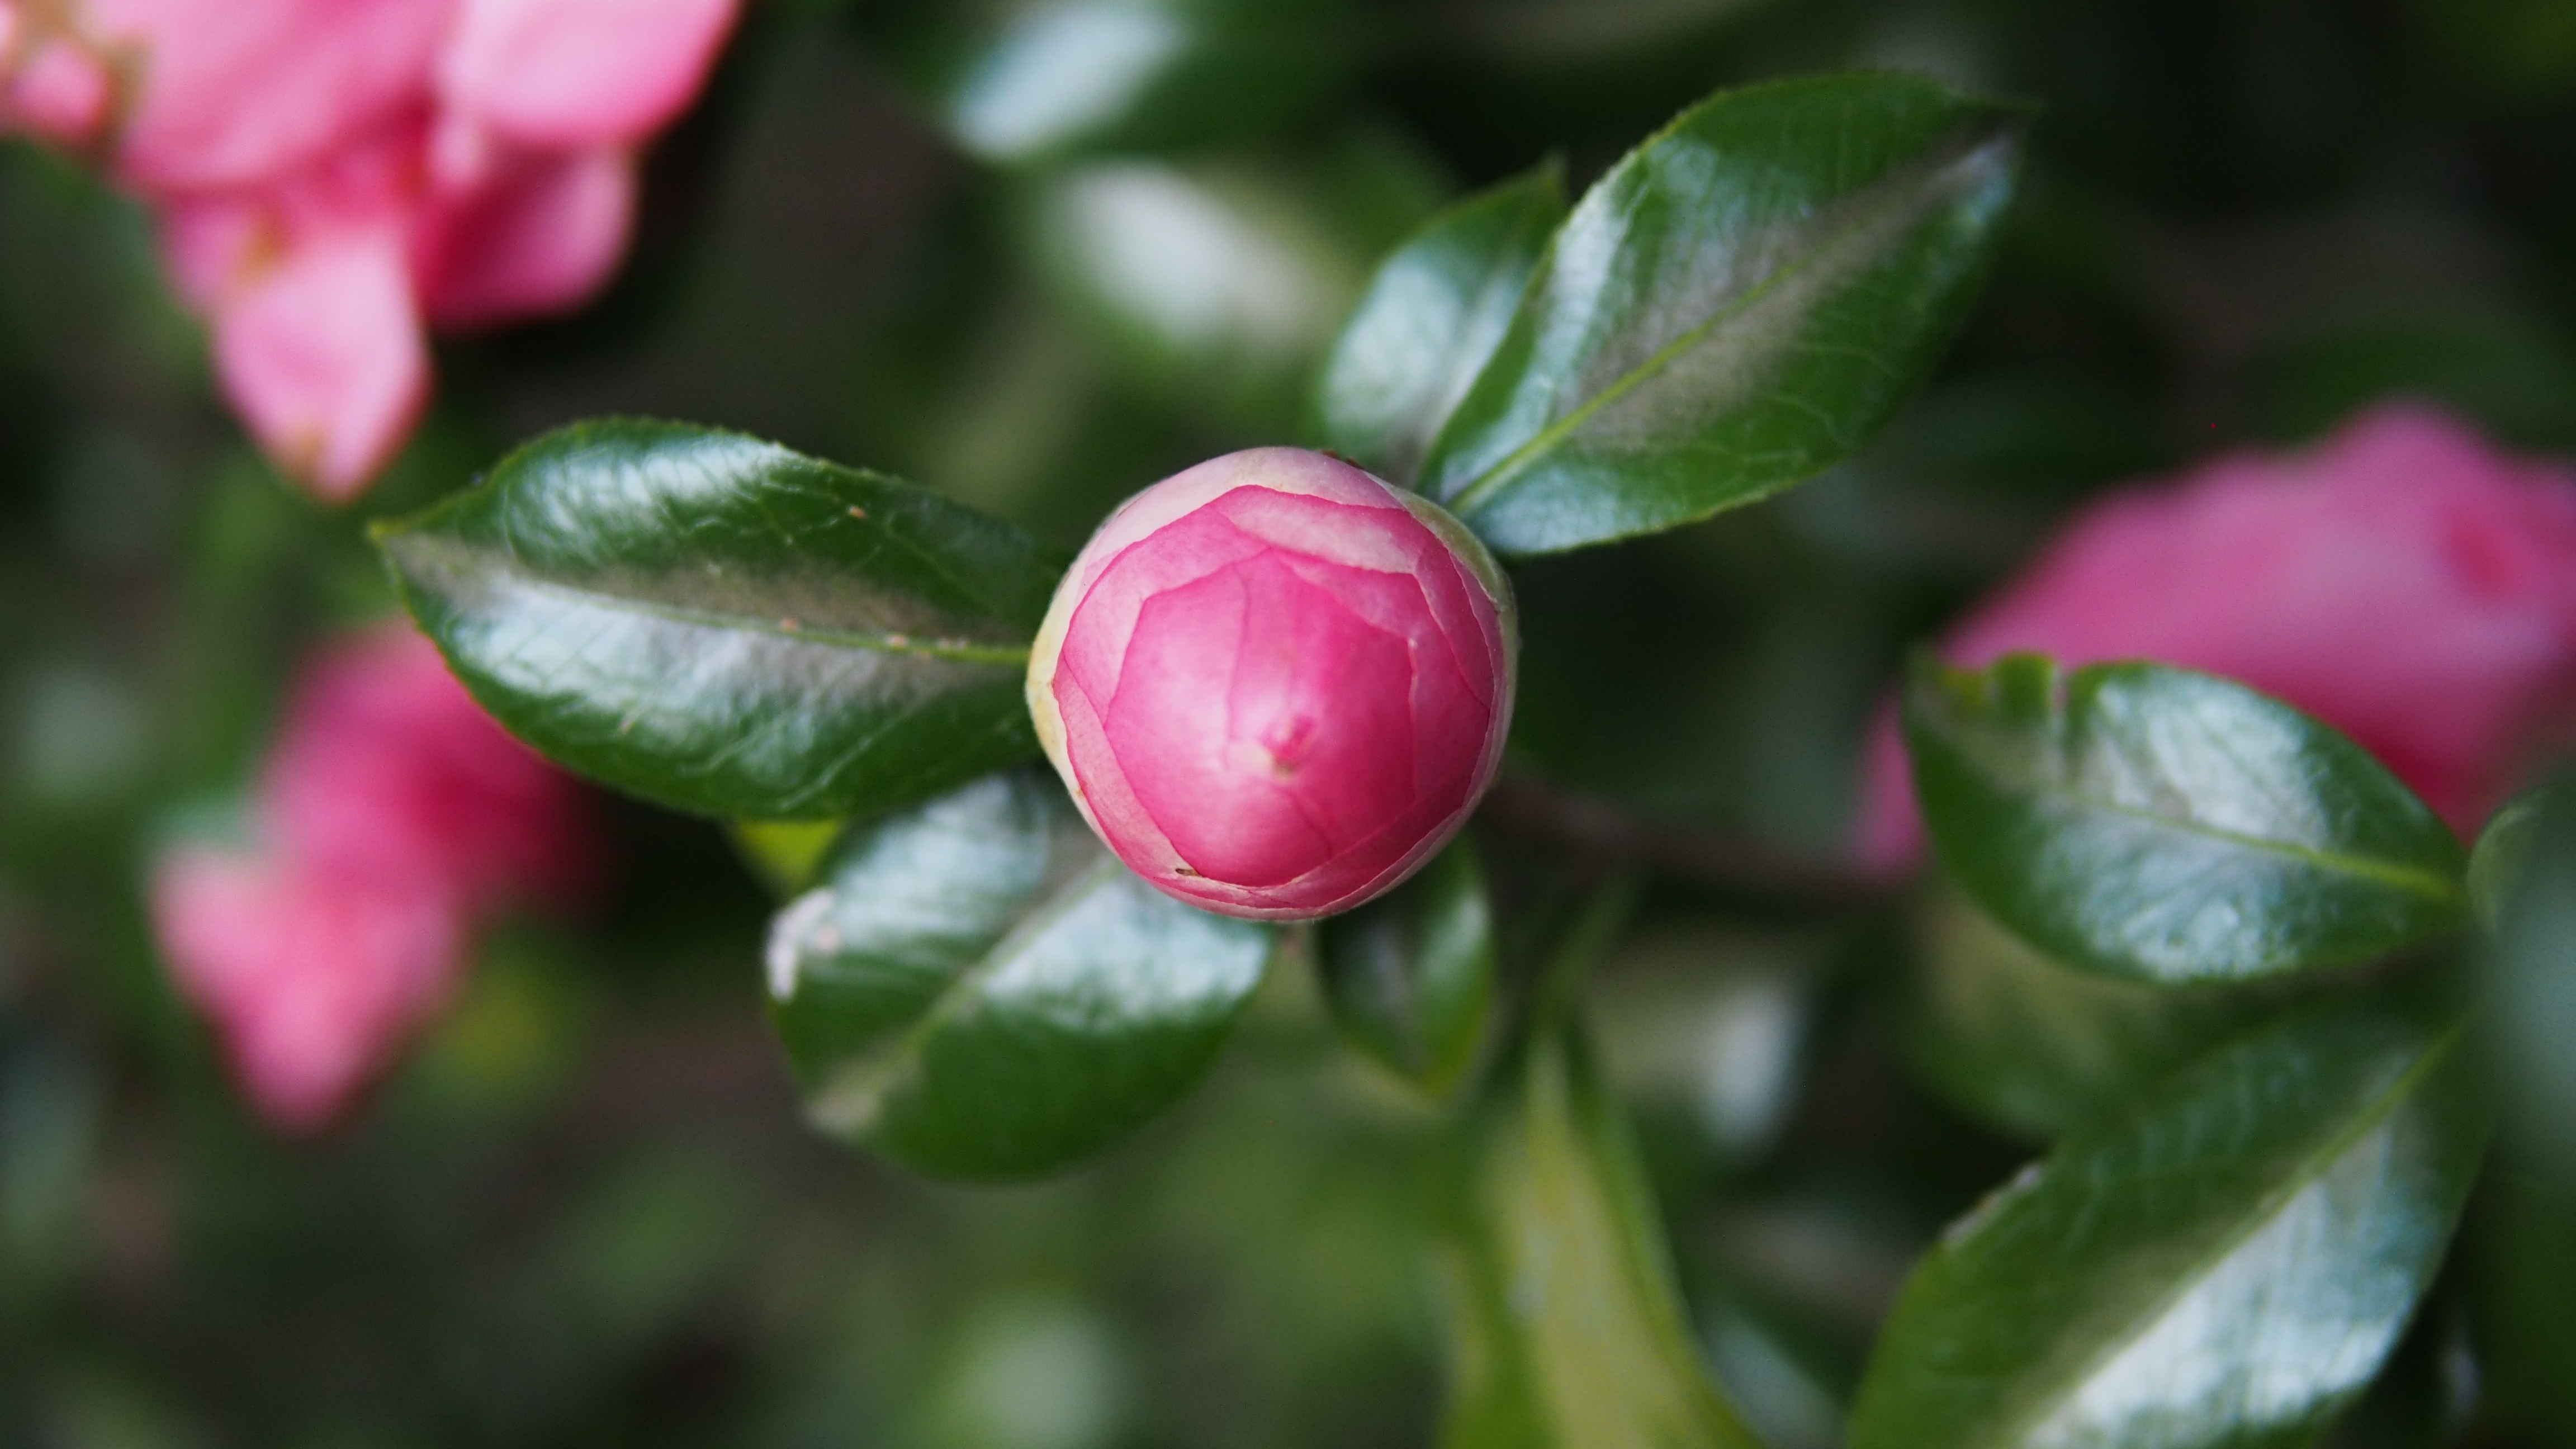
branch, blossom, plant, fruit, leaf, flower, petal, food, produce, botany, flora, shrub, bud, macro photography, theaceae, flowering plant, acerola, malpighia, lingonberry, land plant